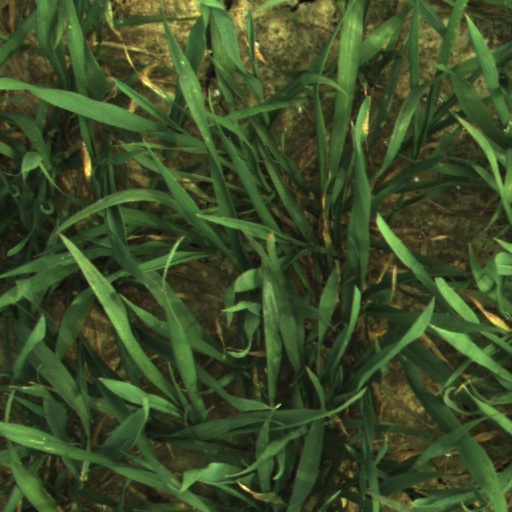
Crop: wheat